Primate

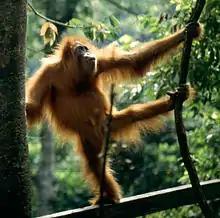
The critically endangered Sumatran orangutan

The International Union for Conservation of Nature (IUCN) lists more than a third of primates as critically endangered or vulnerable. About 60% of primate species are threatened with extinction, including: 87% of species in Madagascar, 73% in Asia, 37% in Africa, and 36% in South and Central America. Additionally, 75% of primate species have decreasing populations. Trade is regulated, as all species are listed by CITES in Appendix II, except 50 species and subspecies listed in Appendix I, which gain full protection from trade.